Ann Forrest

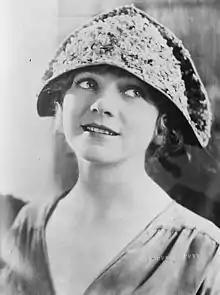
Ann Forrest

Ann Forrest (known also by her birth name Anna Kromann or Kroman and also known as Ann Kornan; 14 April 1895 – 25 October 1985) was a Danish-born American actress of Hollywood's silent films.